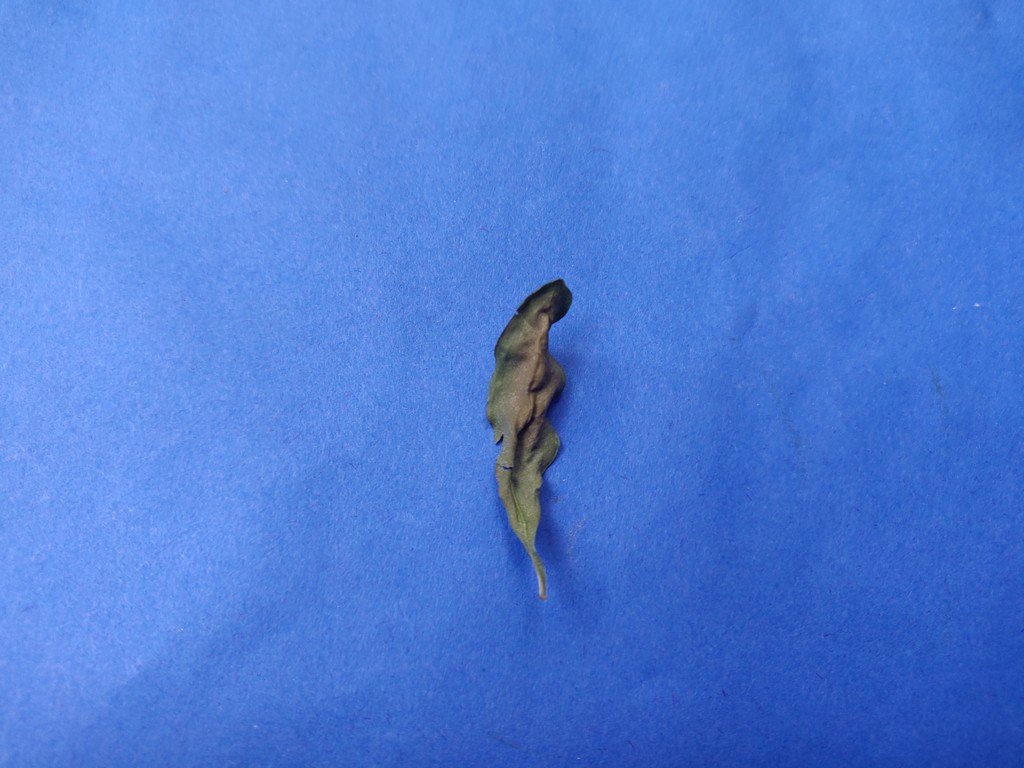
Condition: Dried
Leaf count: single
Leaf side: unknown